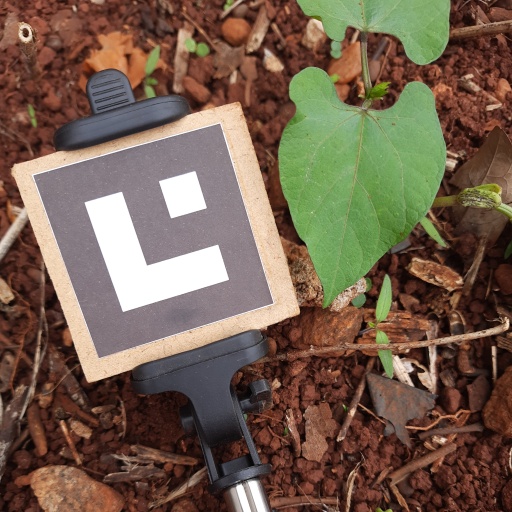
Observations: wavy surface, no eating holes, under shade